Juan José Cuadros Pérez

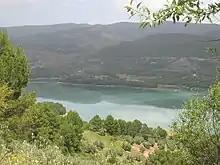
Guadalquivir river as it passes through the Sierra de Segura, (Pantano del Tranco).

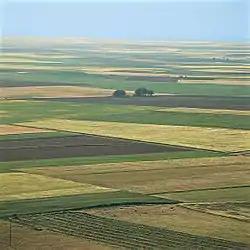
Tierra de Campos in the provincia de Palencia.

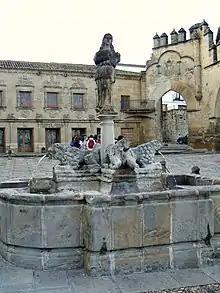
Fountain Plaza lions in Baeza.

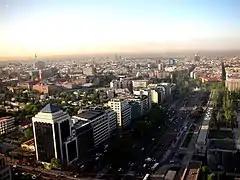
in Madrid, where he lived and drew inspiration for his book "La Guindalera".

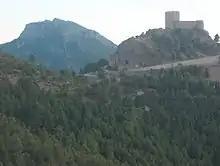
Castle of Segura de la Sierra and Yelmo Mountain in the background.

From a young age would show good intelligence, character, being a good observer and own imagination. His first studies in Beas de Segura, even to eleventh grade. After the war, in the course of 1941-42, he moved to study in Baeza (Jaén), finishing high school there at the same institute who years earlier had been a teacher of French, Antonio Machado. Those memories still lingered of Don Antonio, influenced him to declinarse for literature and especially poetry. De Beas, we were etched memories of those two universal mystic, St. Teresa of Avila and St. John of the Cross, who once left their mark on the town.